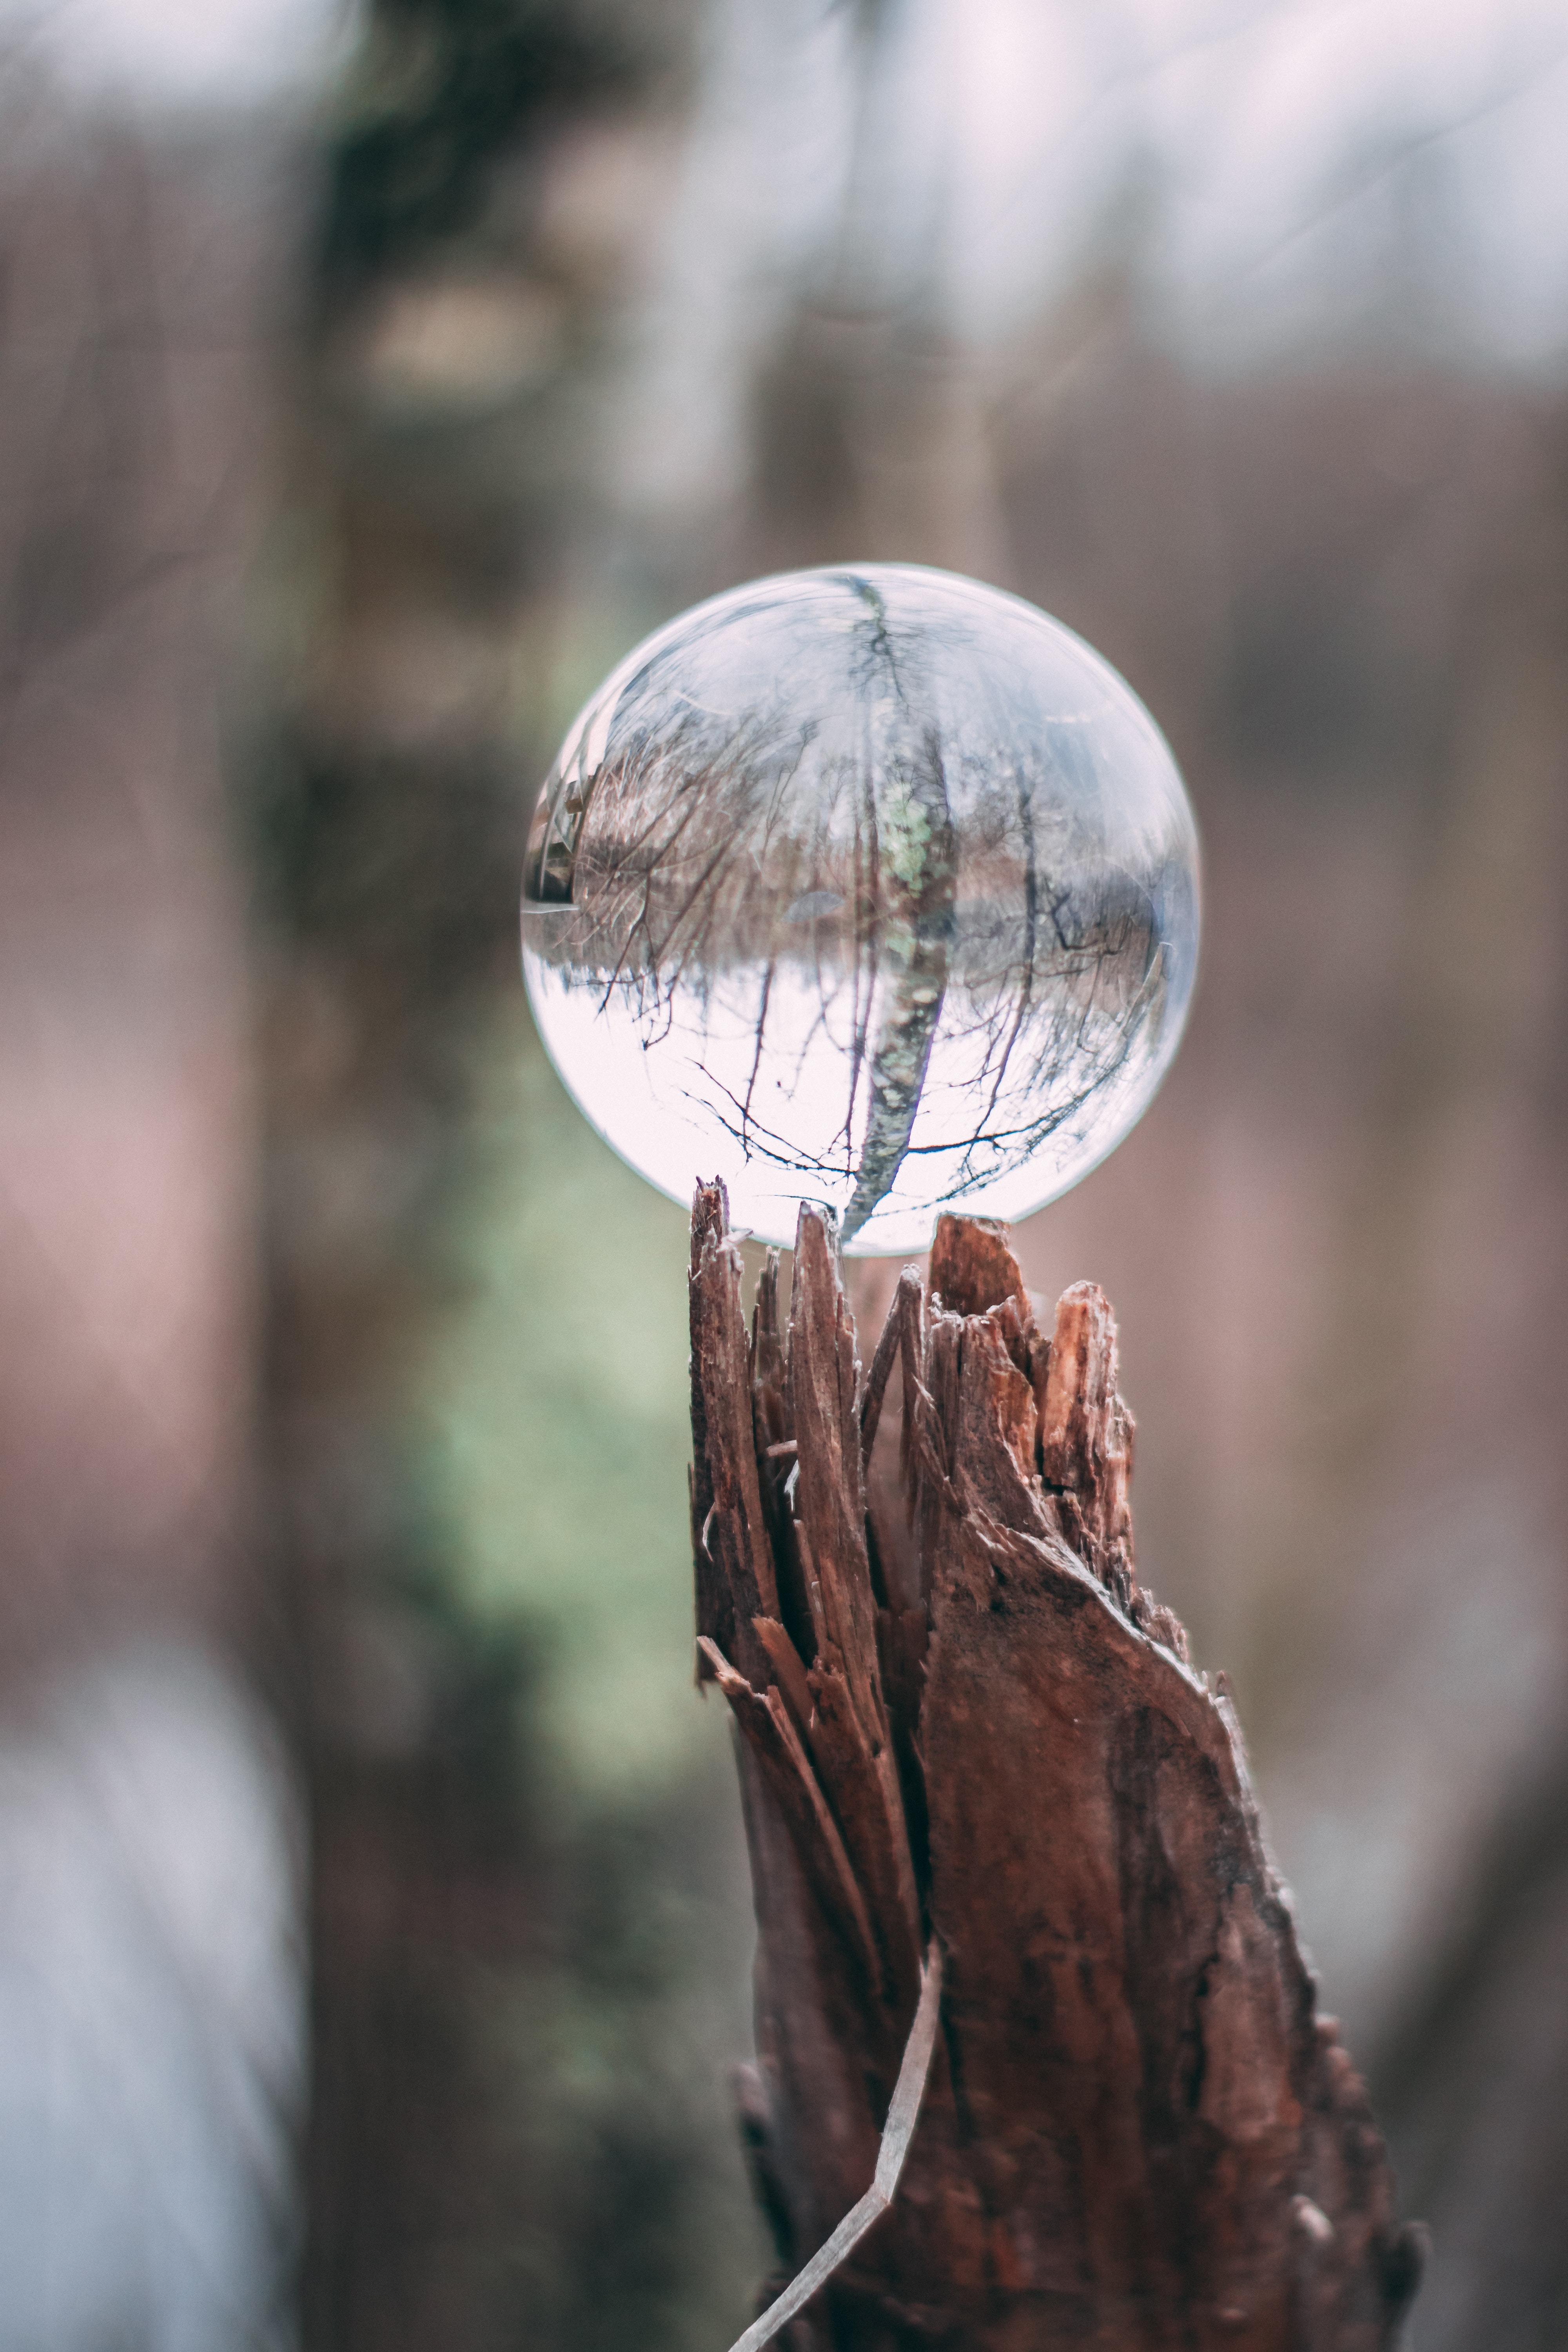
branch, twig, plant stem, tree, leaf, plant, sphere, photography, wood, macro photography, winter, trunk